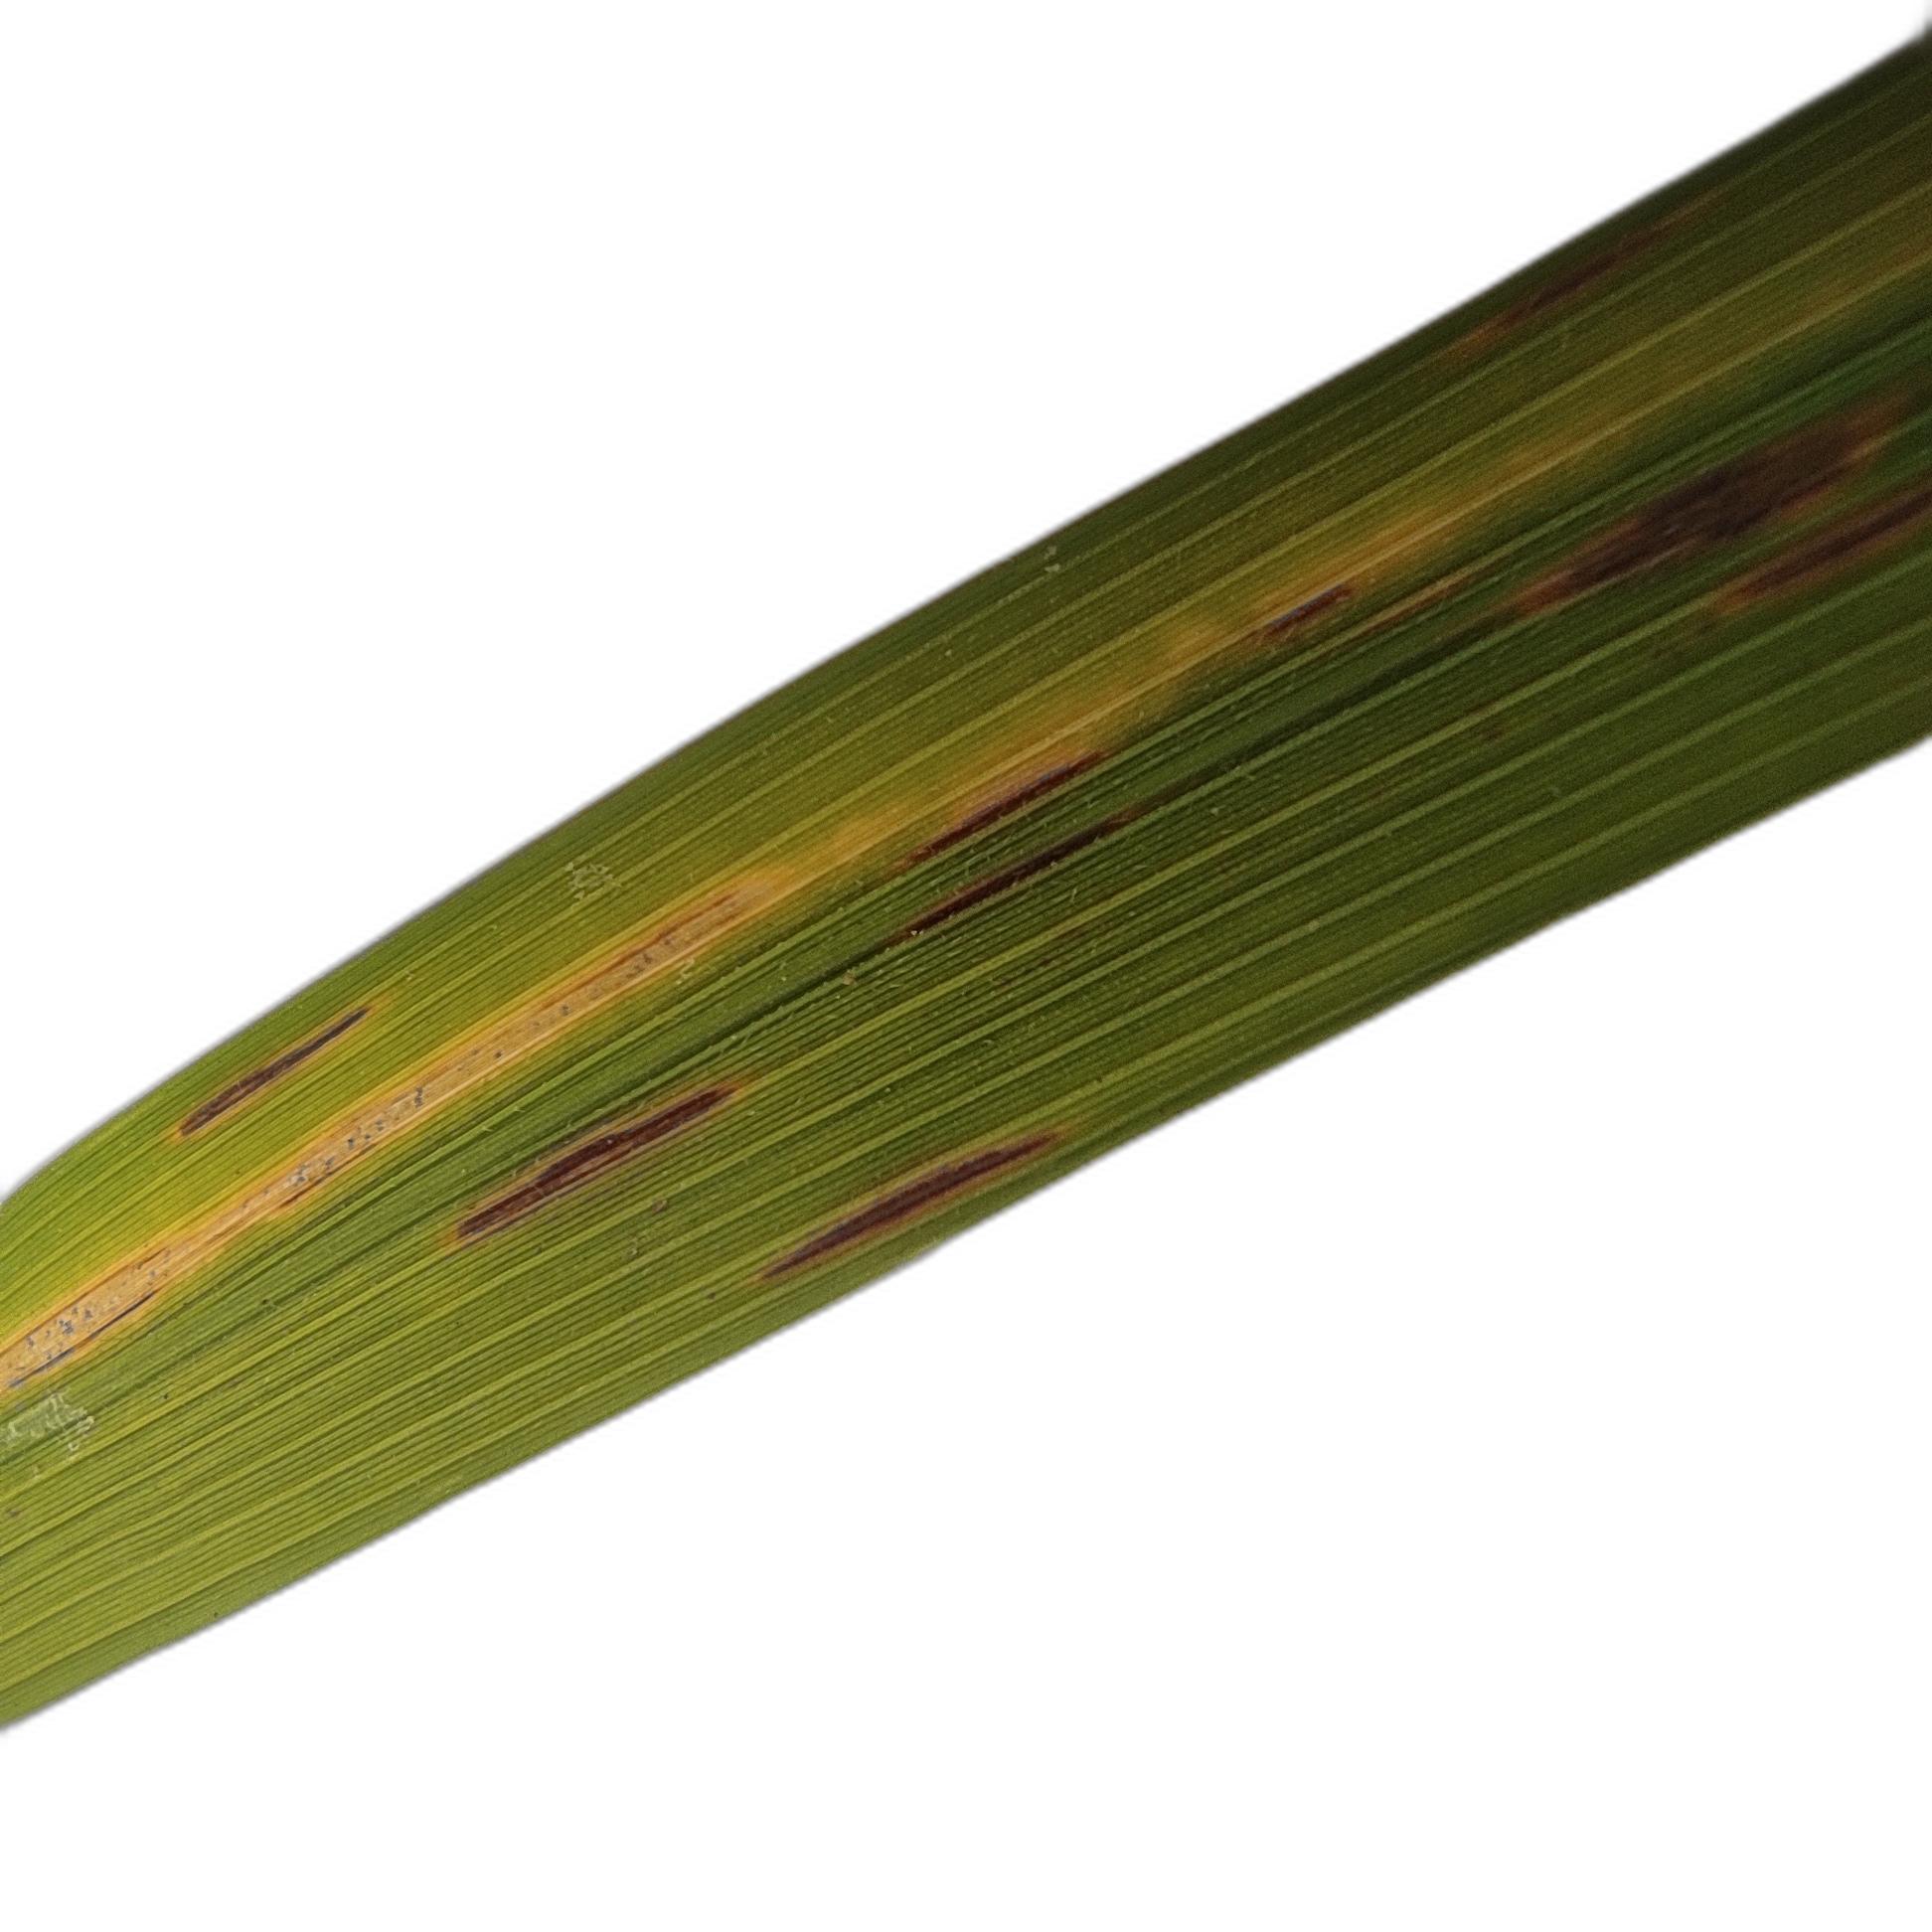
Label: Rice Blast